Pont de Rungis–Aéroport d'Orly station

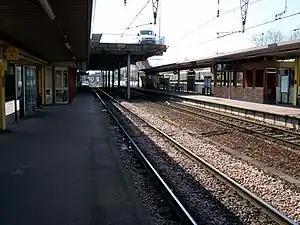
Pont de Rungis–Aéroport d'Orly station platforms

Pont de Rungis–Aéroport d'Orly is an RER station in Thiais, in the department of Val-de-Marne. The station is served by RER C trains, some of which terminate at the station. It is connected to Thiais–Orly station on Paris Métro Line 14 which provides a connection to Orly Airport.